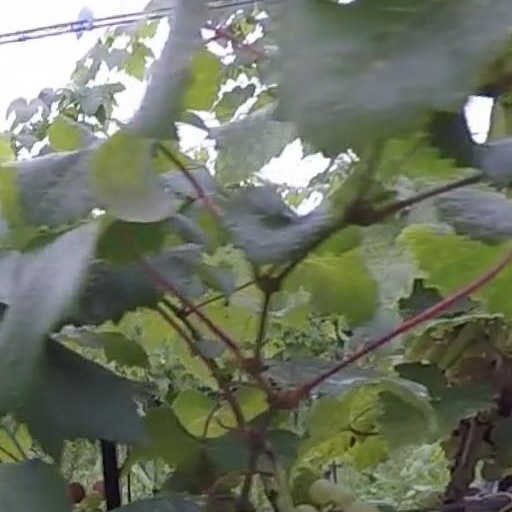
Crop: grape